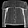
Label: Shirt